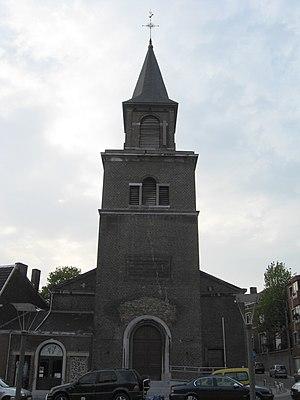
Eglise Saint-Martin à Ans
Le diocèse de Liège, dans la province de Liège en Belgique, compte 529 paroisses. Ces paroisses sont regroupées en unité pastorale, et certaines unités pastorales forment l'un des 17 doyennés.